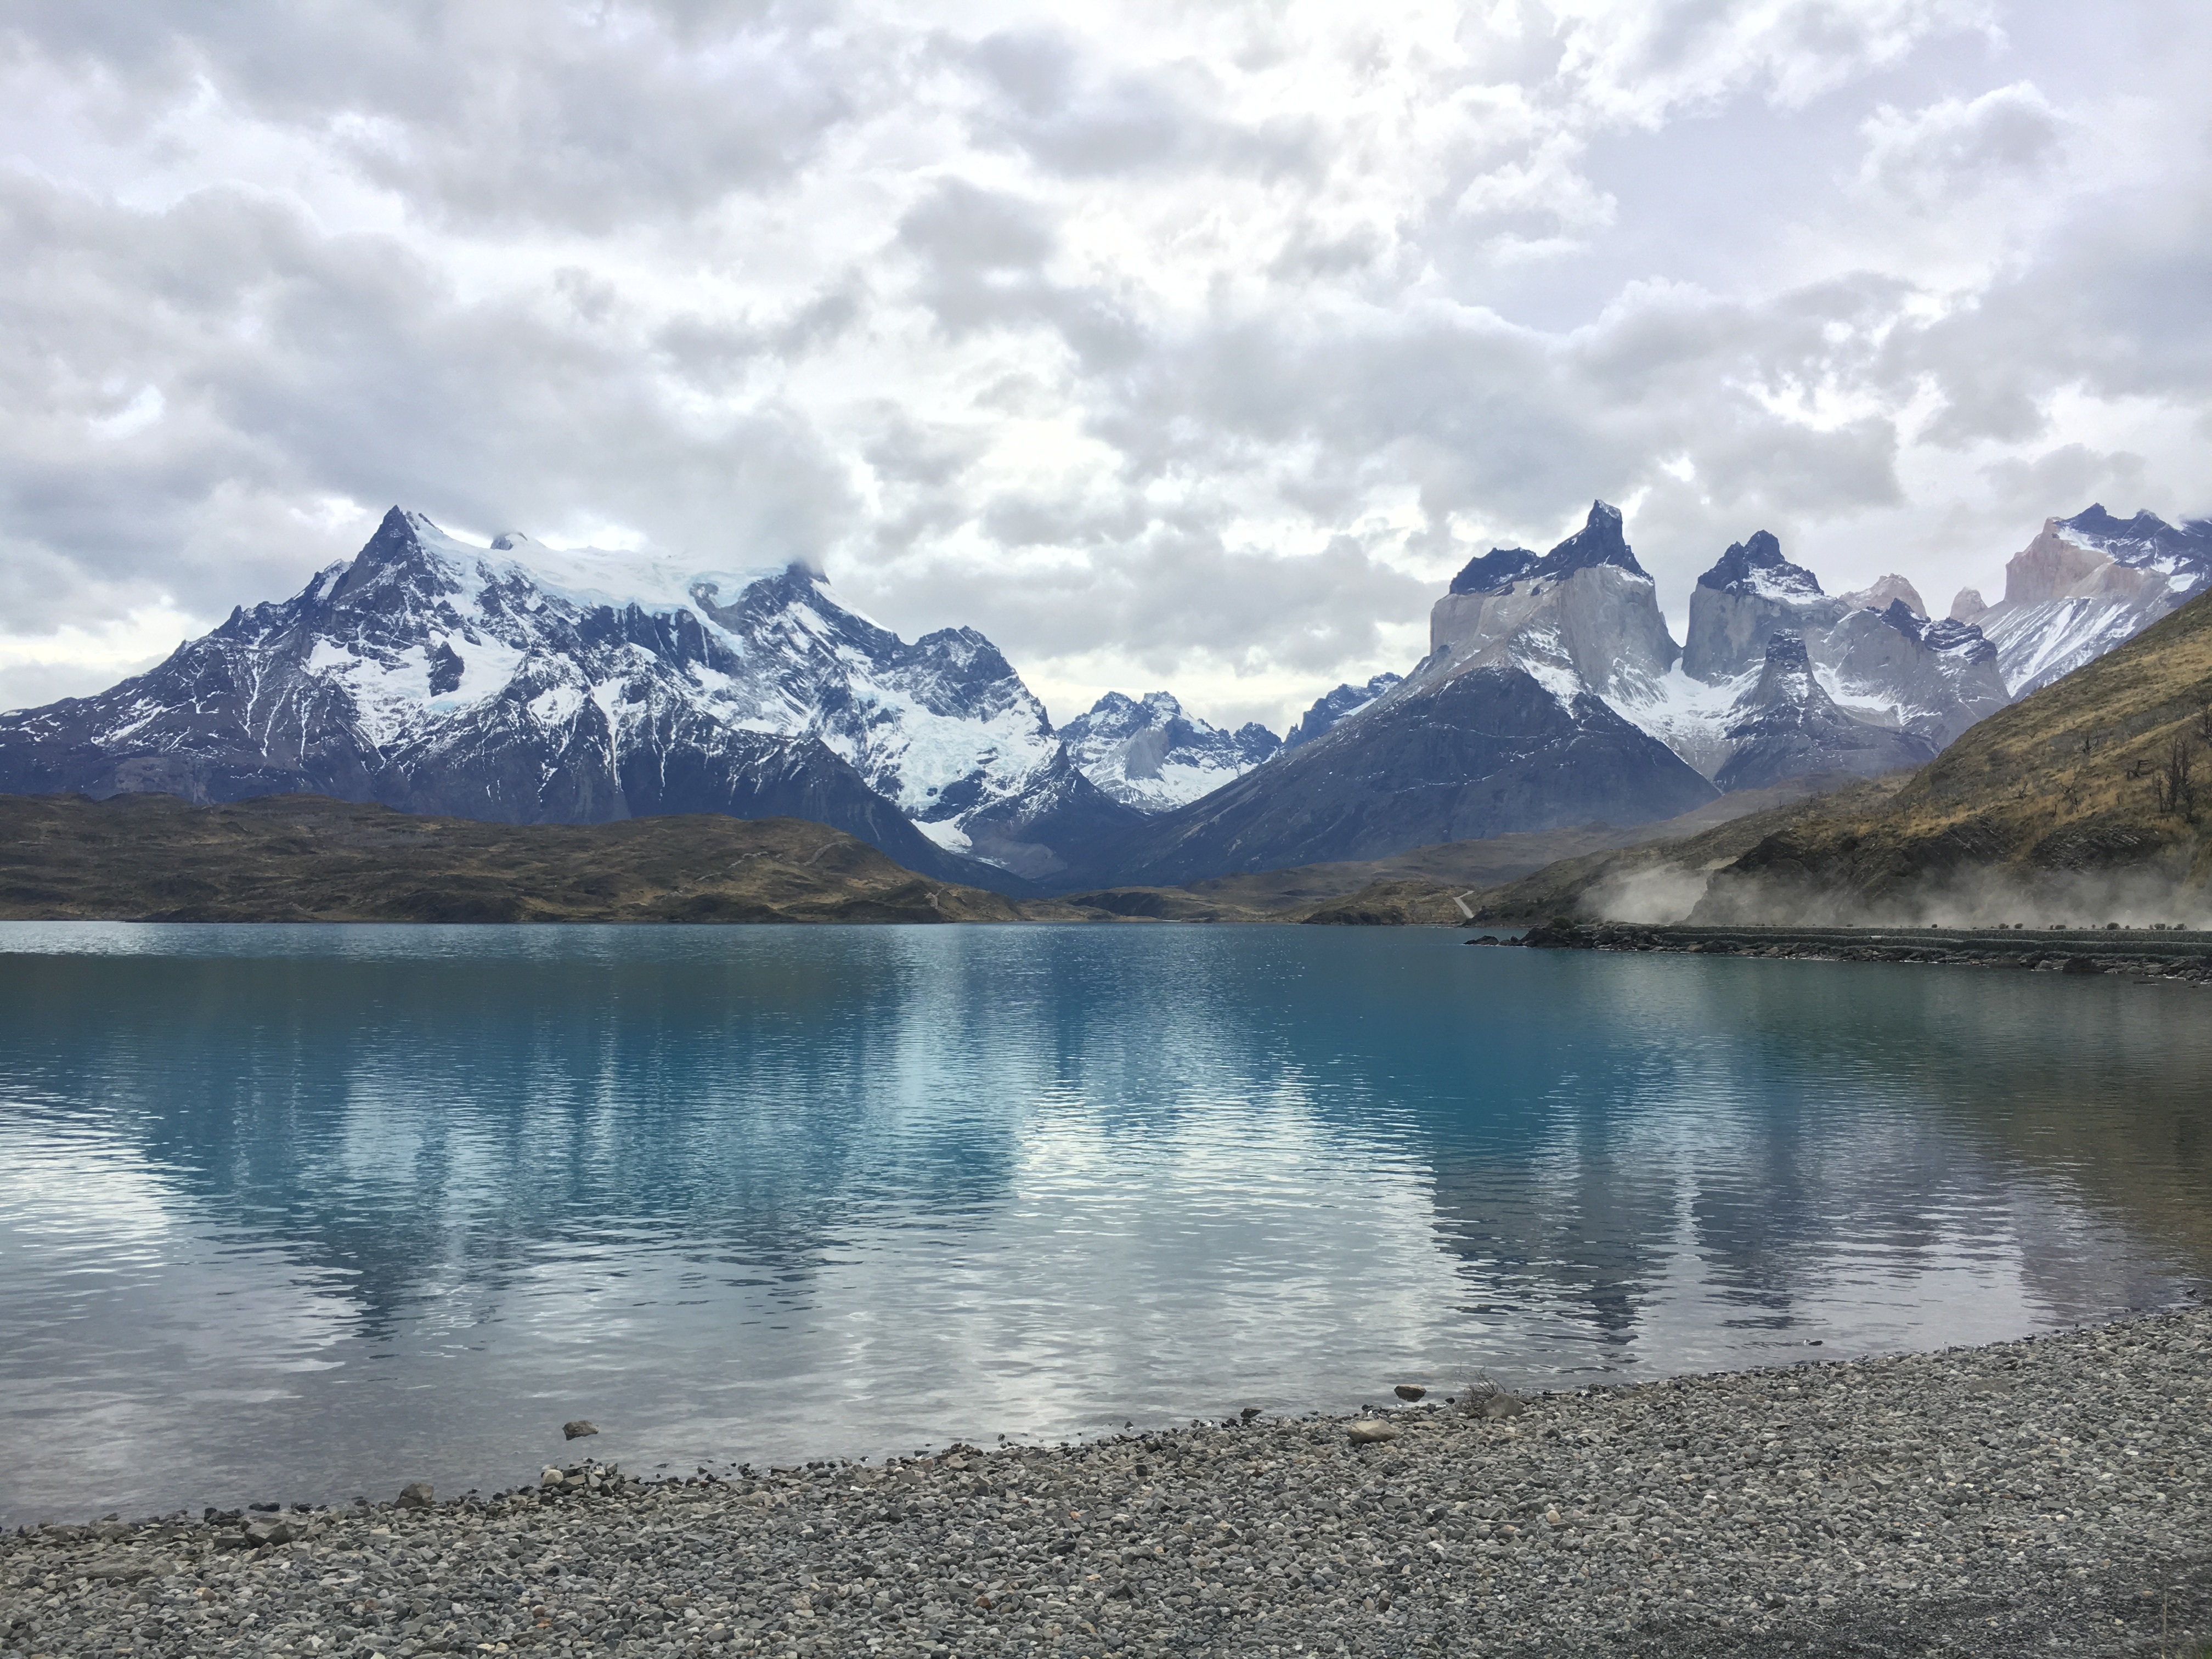
landscape, sea, wilderness, mountain, cloud, lake, mountain range, reflection, glacier, fjord, reservoir, highland, alps, fell, loch, landform, geographical feature, mountainous landforms, glacial landform